Mehmed IV

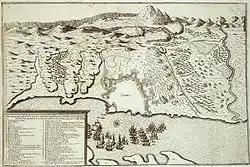
Siege of Candia by the Ottoman army

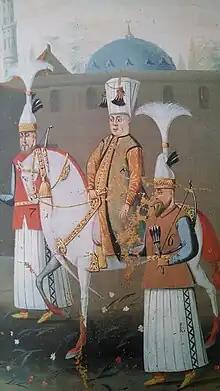
Mehmed IV as a teenager, on procession from Istanbul to Edirne in 1657

Mehmed's reign is notable for a revival of Ottoman fortunes led by the Grand Vizier Köprülü Mehmed and his son Fazıl Ahmed. They regained the Aegean islands from Venice, and Crete, during the Cretan War (1645–1669). They also fought successful campaigns against Transylvania (1660) and Poland (1670–1674). When Mehmed IV accepted the vassalage of Petro Doroshenko, Ottoman rule extended into Podolia and Right-bank Ukraine. This event would lead the Ottomans into the Russo-Turkish War (1676–1681). His next vizier, Köprülü Mehmed's adopted son Merzifonlu Kara Mustafa, led campaigns against Russia, besieging Chyhyryn in 1678 with 70,000 men. He next supported the 1683 Hungarian uprising of Imre Thököly against Austrian rule, marching a vast army through Hungary and besieged Vienna. At the Battle of Vienna on the Kahlenberg Heights, the Ottomans suffered a catastrophic rout by Polish-Lithuanian forces famously led by King John III Sobieski (1674–1696), and his allies, notably the Imperial army.